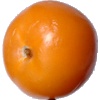
Label: yellow_tomato